Mantra (2007 film)

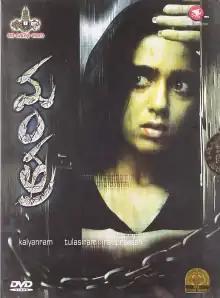
DVD cover

Mantra is a 2007 Indian Telugu-language mystery thriller film directed by debutant Osho Tulasi Ram and produced by Ravi Prakash. The film stars Charmy in the title role alongside Sivaji, with a supporting cast including Kausha Rach, Karuna Sri, Chitram Seenu, and Jeeva. The plot revolves around Mantra, a young woman who inherits a haunted property called Mantra Nilayam, and her efforts to uncover the house's dark secrets.